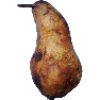
Label: Pear Abate 1